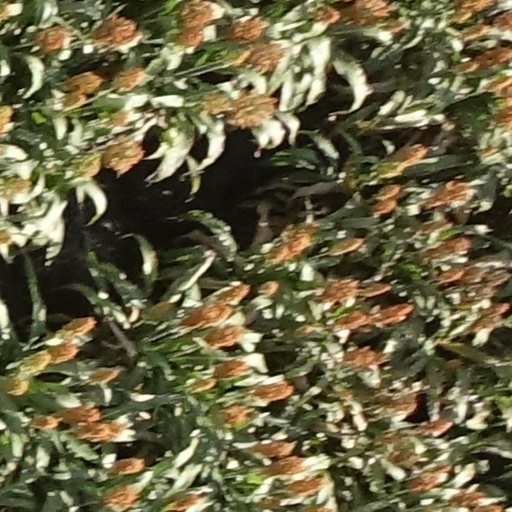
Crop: sorghum